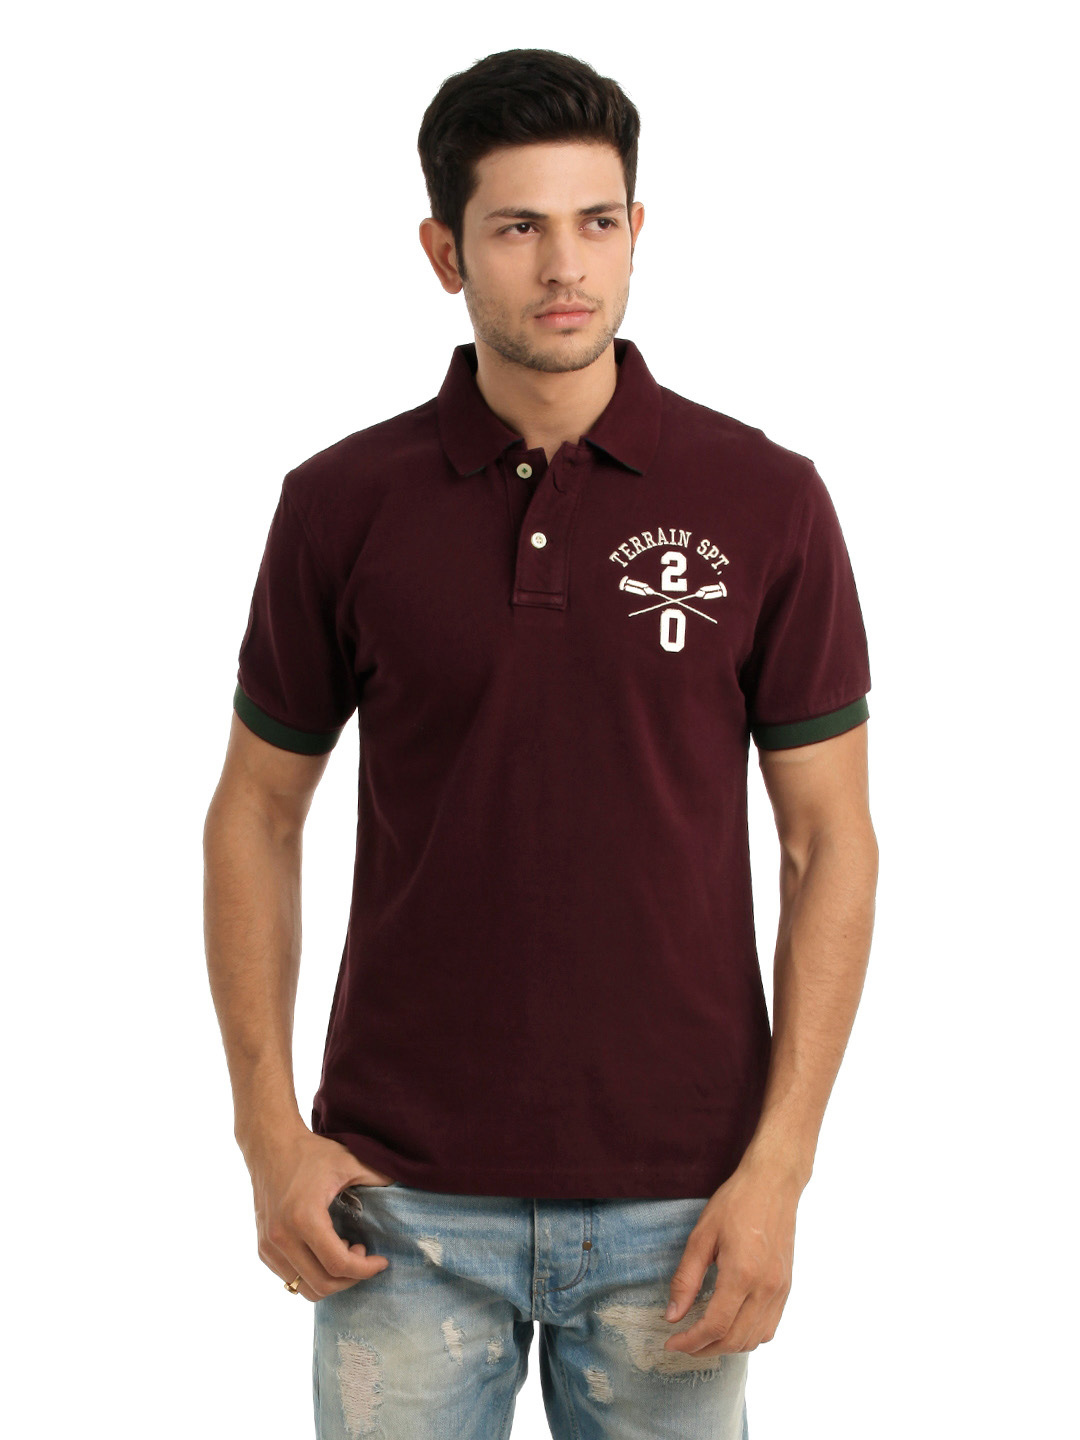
Indian Terrain Men Maroon T-shirt
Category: Apparel / Topwear / Tshirts
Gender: Men
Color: Maroon
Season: Summer 2012
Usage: Casual